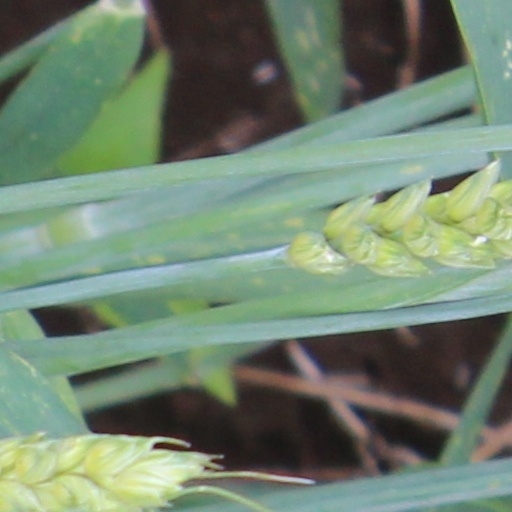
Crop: wheat